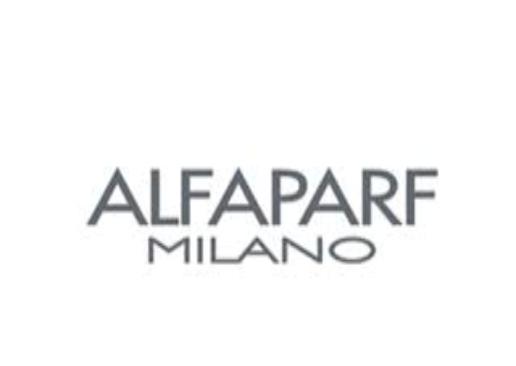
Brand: ALFAPARF
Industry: Necessities